Mariner's astrolabe

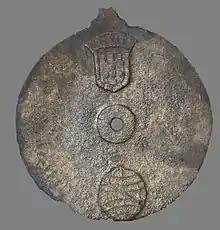
Oldest mariner's astrolabe in National Museum of Oman, Muscat

Although their heavy brass construction permits their longevity in marine environments, mariner's astrolabes are very rare today. In 2017, only 108 were known to exist. The biggest collection remains in museums in Portugal. The Corpus Christi Museum of Science and History in Texas, United States, contains a mariner's astrolabe with a confirmed date of 1554, salvaged from the wreck of the "San Esteban".